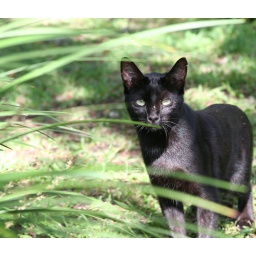
This cute black kitty watches over the Mrytles Plantation in St. Francisville, LA